Rainbow Brite and the Star Stealer

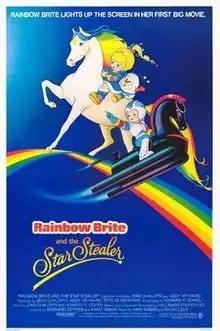
Theatrical release poster

Rainbow Brite and the Star Stealer is a 1985 American animated fantasy film directed by Bernard Deyriès and Kimio Yabuki. The film was produced by DIC Enterprises, Inc. and Hallmark Cards, and was released in the United States on November 15, 1985 by Warner Bros. It is the only film to feature the greeting card character Rainbow Brite; she also appeared in a few television specials prior to its release, and later in a "Kideo TV" series. In the film, Rainbow Brite tries to bring spring to an Earth that is already facing a perpetual winter. She must stop a wicked princess who wants all of Spectra, a planet-sized diamond through which all the light in the universe must pass.